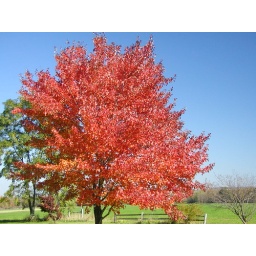
red tree Fall in NY